Ferdinand, Prince of Asturias

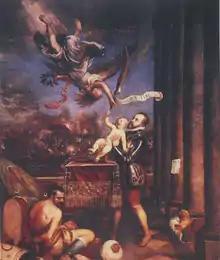

Born on 4 December 1571 at the Royal Alcázar of Madrid, Ferdinand was the eldest child of Philip II and Anne of Austria. His mother was Philip II's niece and fourth wife. His elder half-brother, Don Carlos, had died in 1568, which meant that he was the new heir-apparent at birth and therefore Prince of Asturias. To thank God for the birth of the long-awaited son, prisoners were released – as commemorated in Titian's painting, "Philip II Offering Don Fernando to Victory".